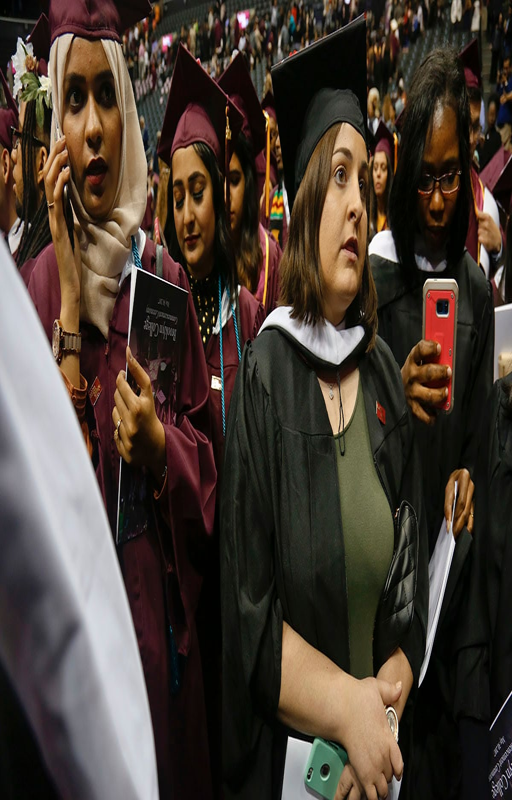
person , right , leaves to find her family after the commencement ceremony